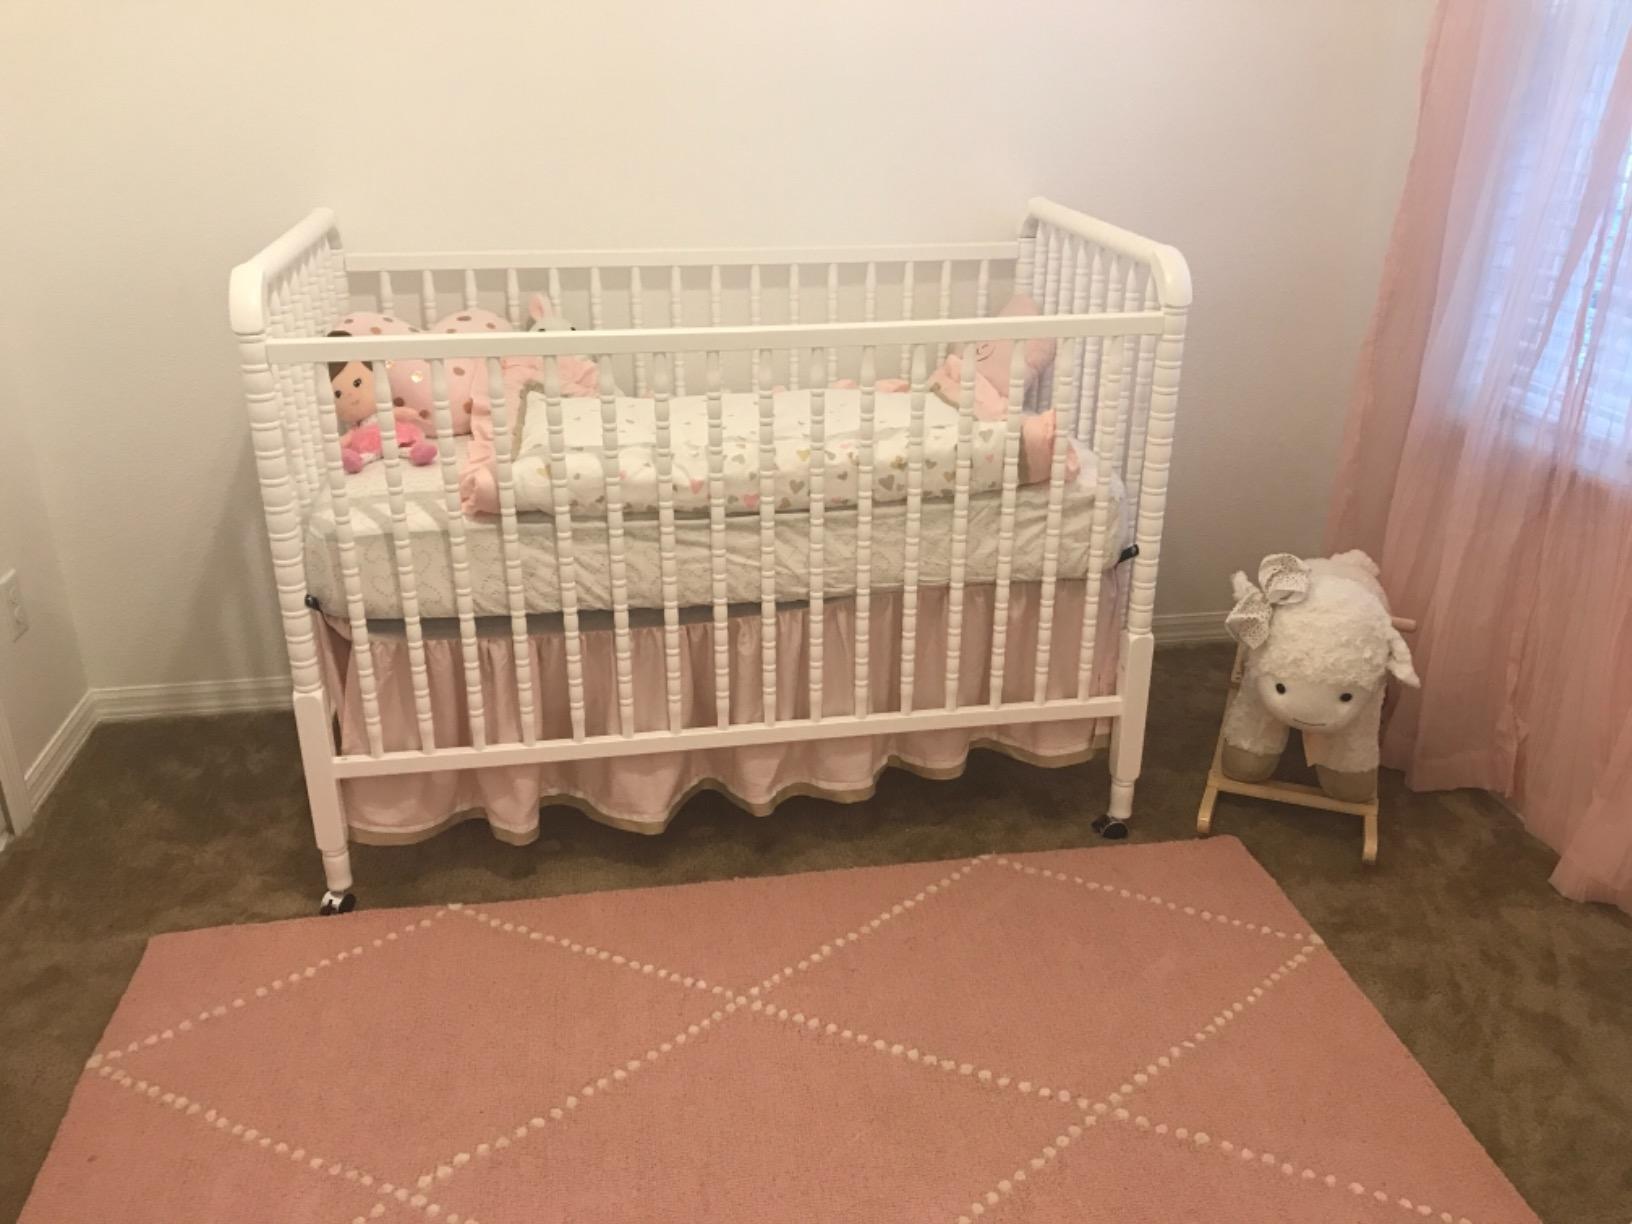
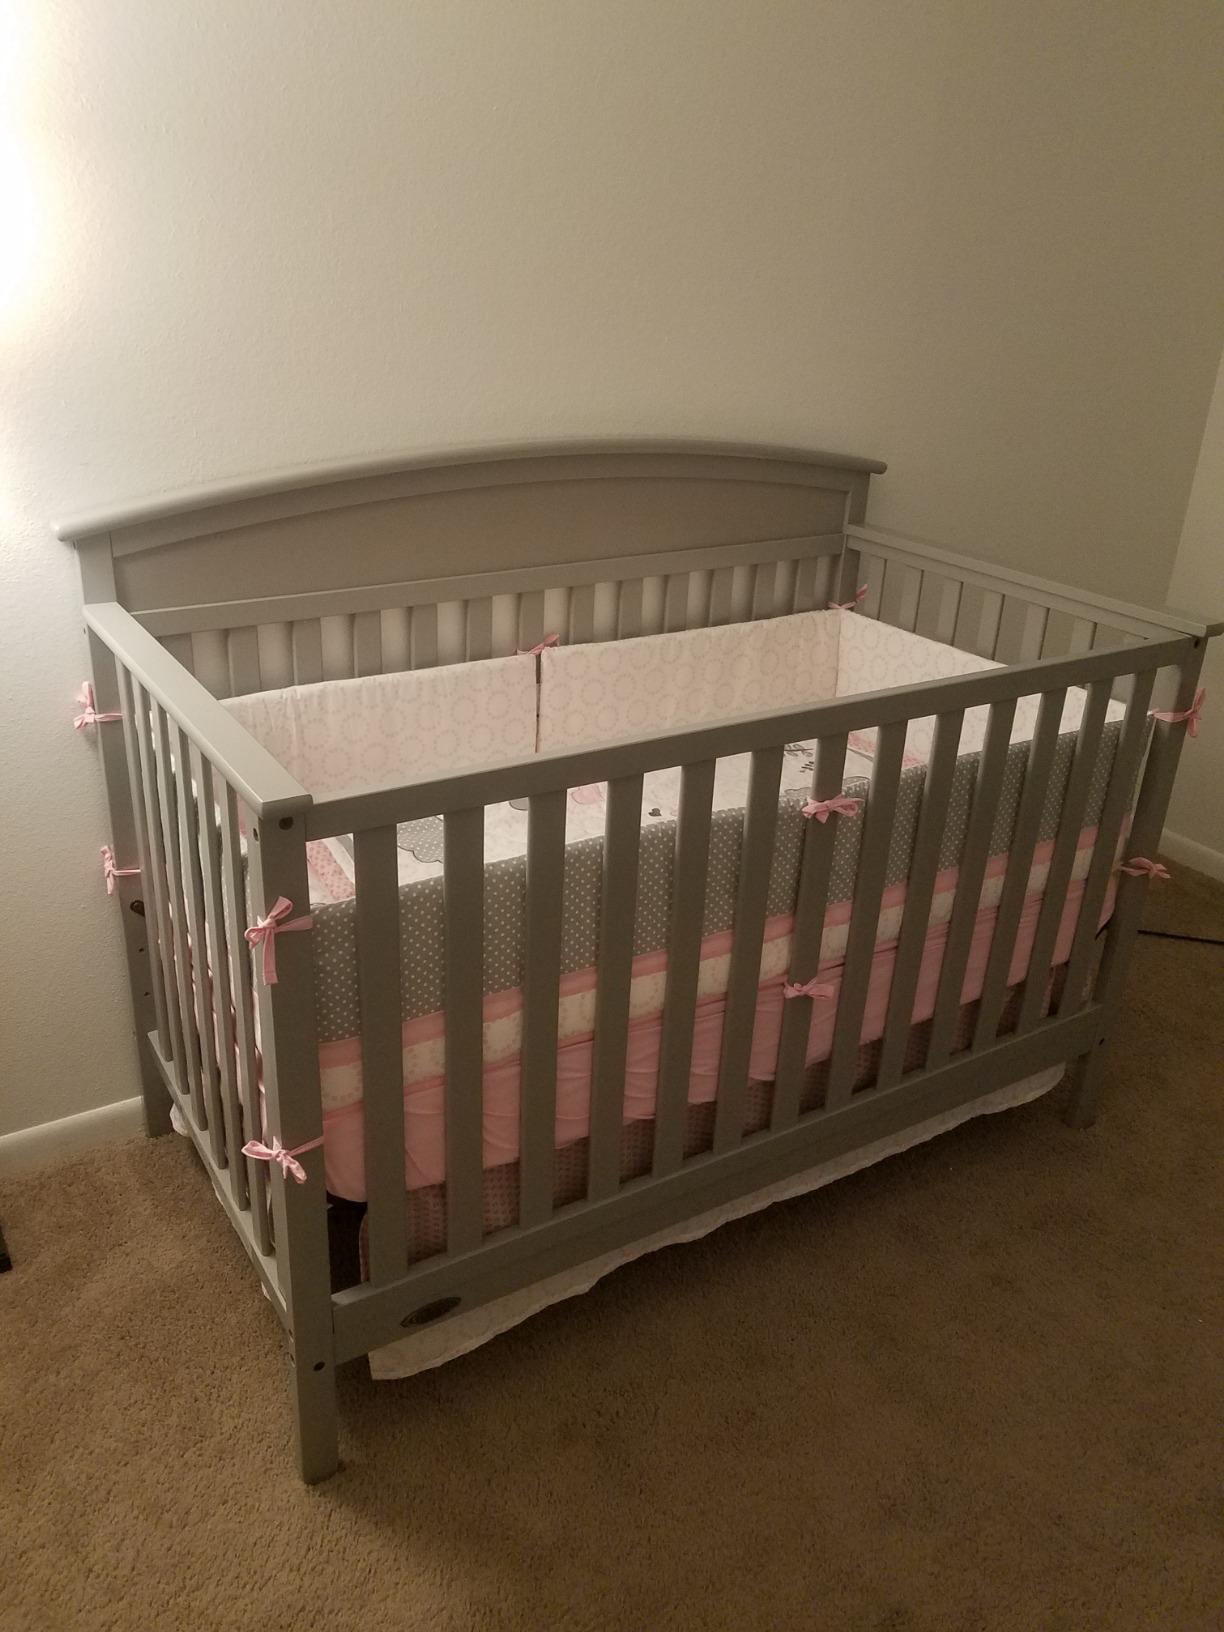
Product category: products_crib
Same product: no